Siege of Famagusta

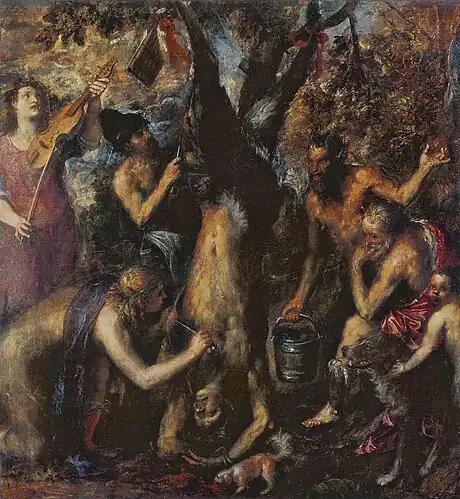
1570-1576 Titian's "Flaying of Marsyas". Some researchers such as Helen Lessore speculate that Bragadin's flaying provided the inspiration for this painting.

Bragadin denied it, and probably told Mustafa that he was trying to find an excuse to get revenge because a few hundred Venetian soldiers were able to resist for many months his 250,000 Ottoman soldiers. Suddenly, Mustafa pulled a knife and cut off Bragadin's right ear, then ordered his guards to cut off the other ear and his nose. Mustafa even ordered the killing of governor Astorre Baglioni, who was complaining that the Ottomans were not respecting the surrender agreement. Mustafa then after years of siege due to an inexplicable turn of events and surfacing of incriminating material from „sources“ learnt that Bragadin was accused of having earlier broken a promise of safe passage to a small convoy of Muslim pilgrims by murdering them despite promising their safety.